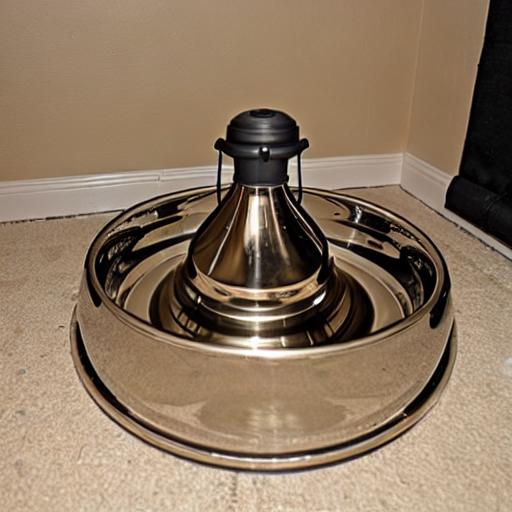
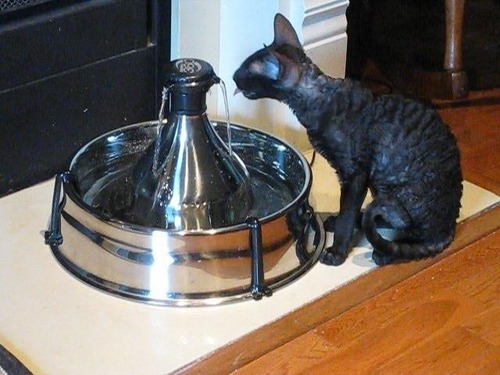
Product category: items_bowl
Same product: no